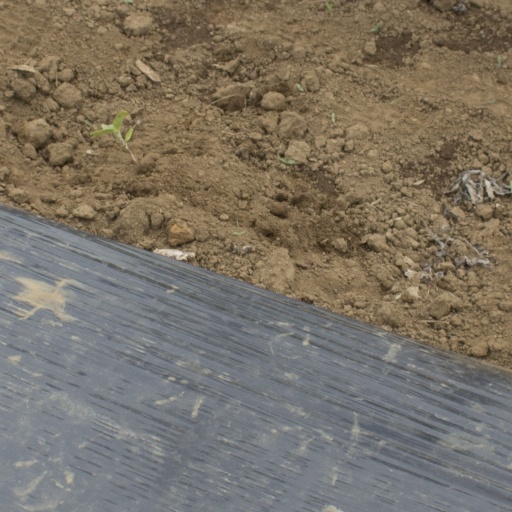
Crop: Jerusalem artichoke